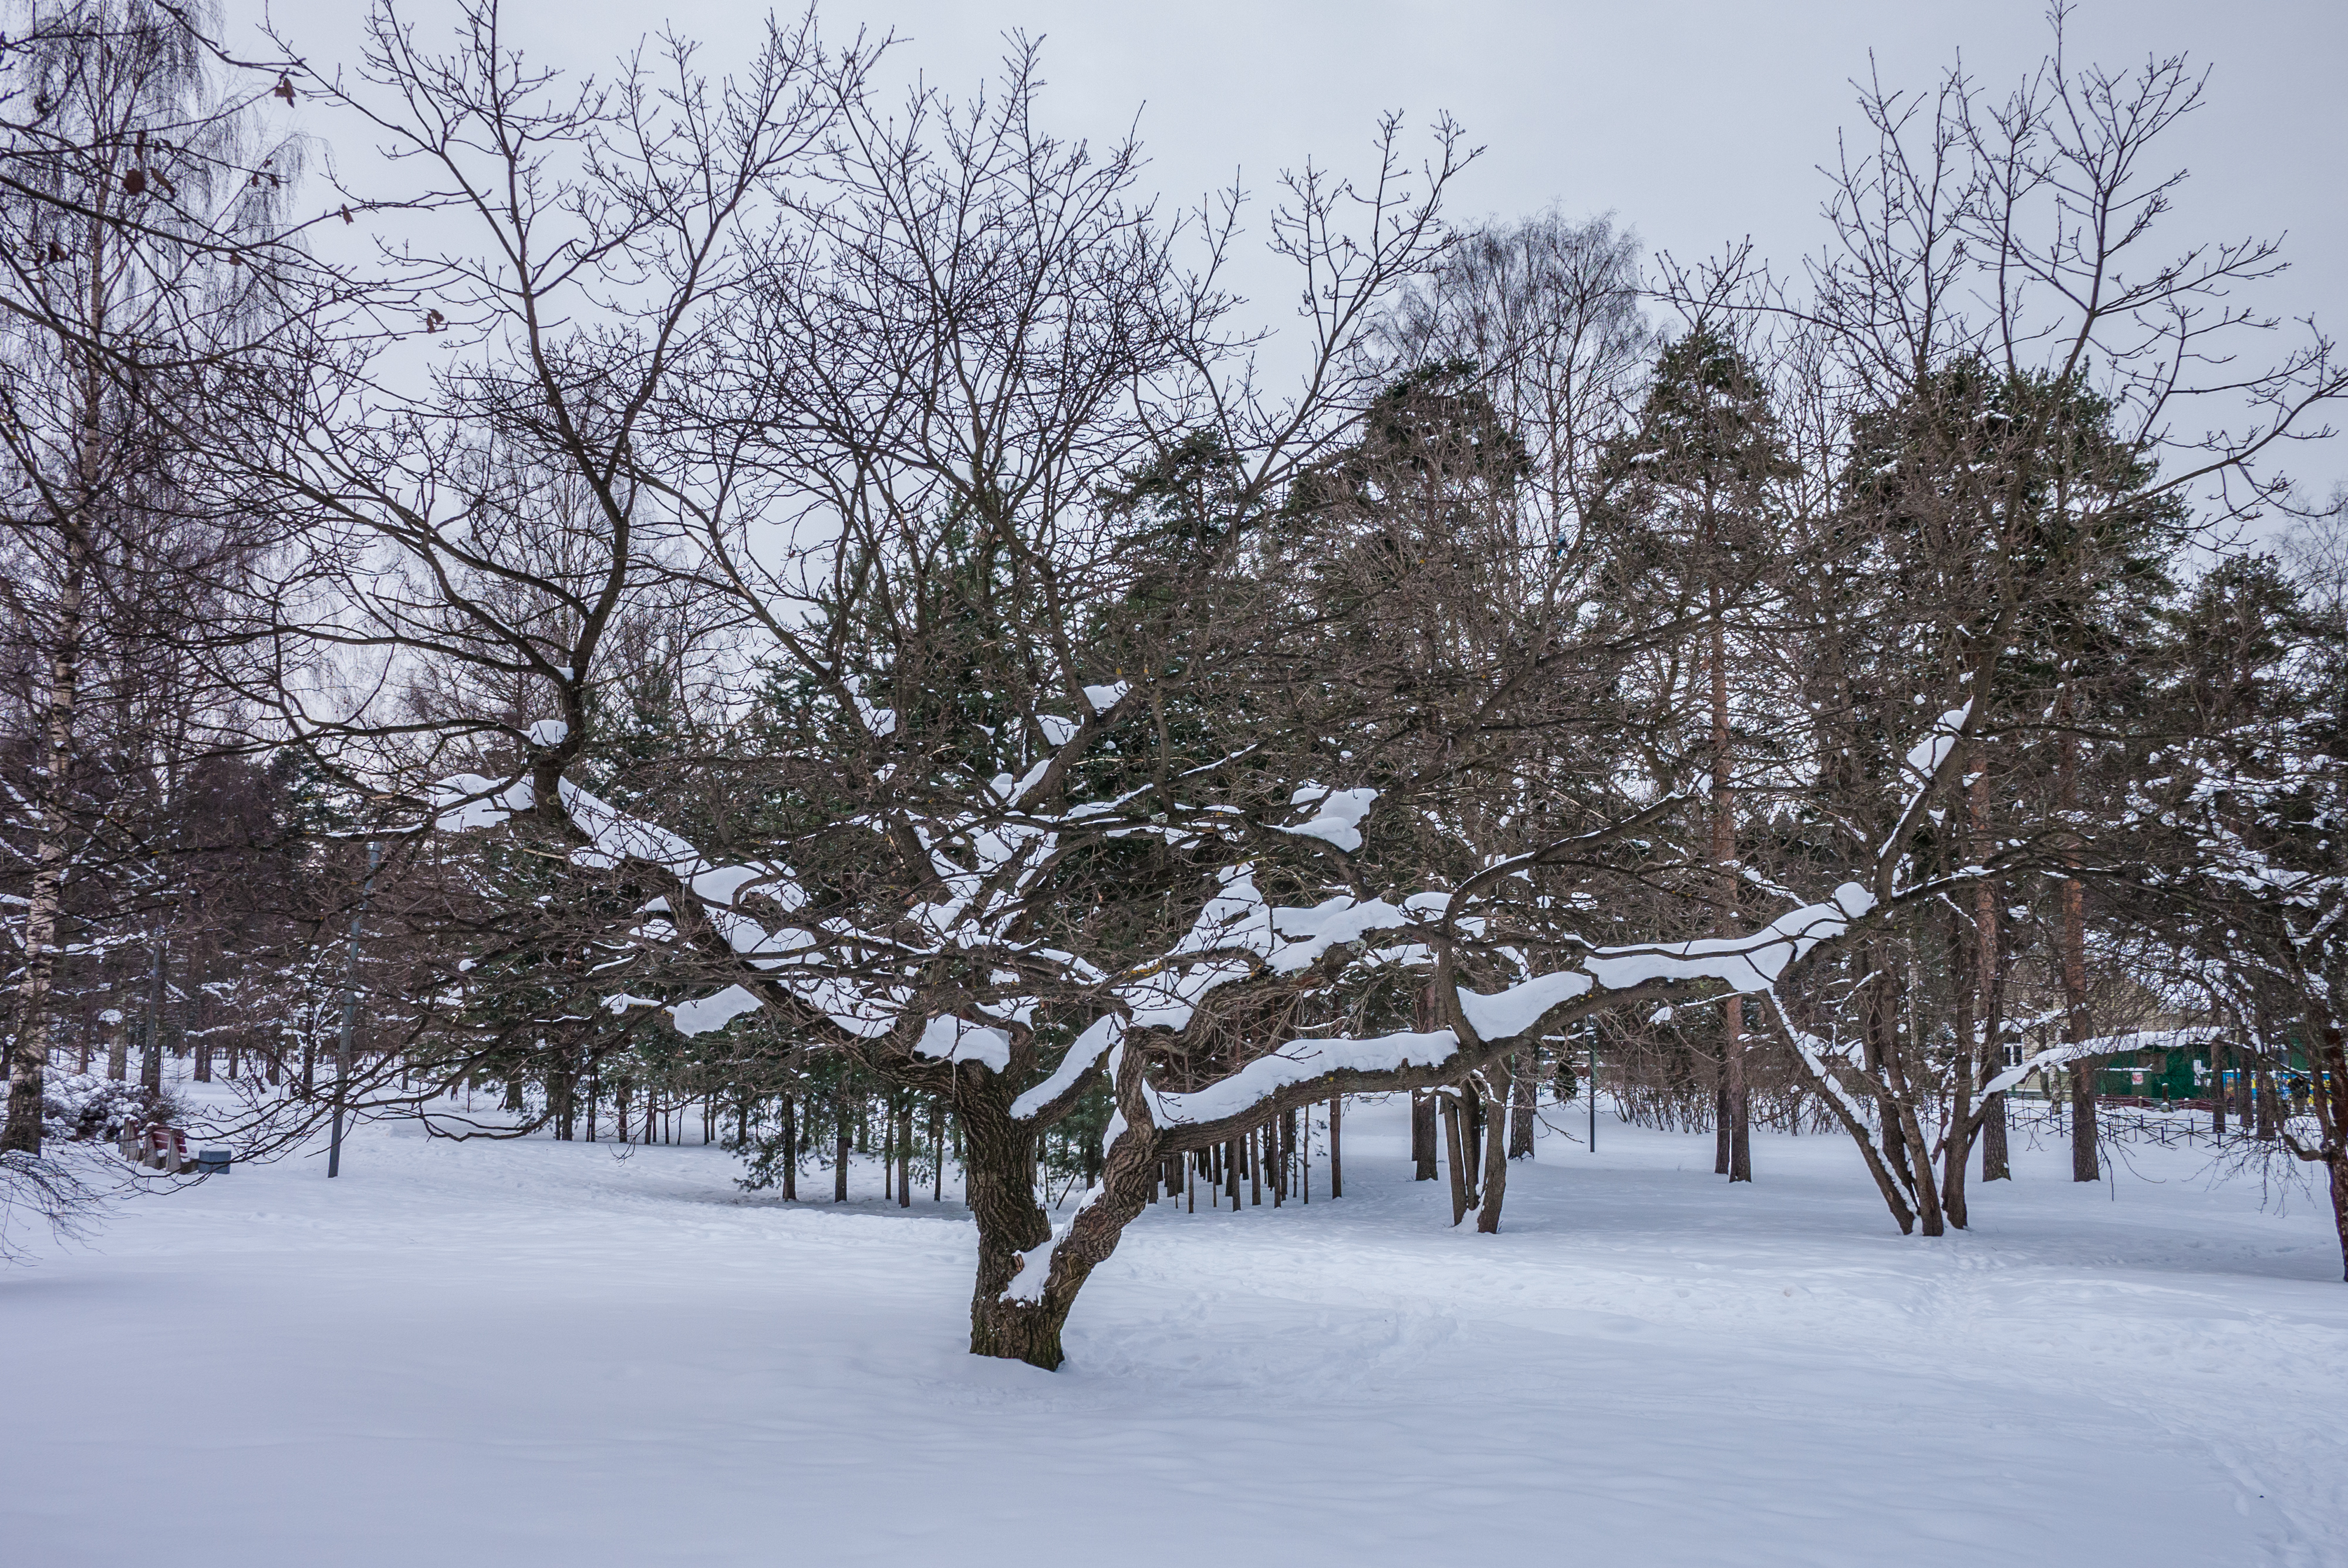
images, sky, snow, plant, water, natural landscape, twig, branch, wood, tree, trunk, freezing, landscape, cloud, Tints and shades, winter, frost, forest, event, precipitation, monochrome photography, monochrome, slope, plant stem, ice cap, woodland, evening, reflection, winter storm, wildlife, pine family, ice, horizon, arctic, cumulus